The Right Approach

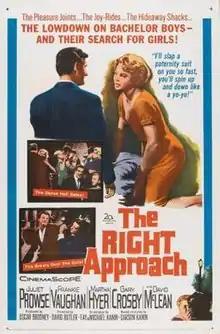

The Right Approach is a 1961 CinemaScope drama film directed by David Butler and starring Juliet Prowse, Frankie Vaughan (in his final film role) and Martha Hyer.